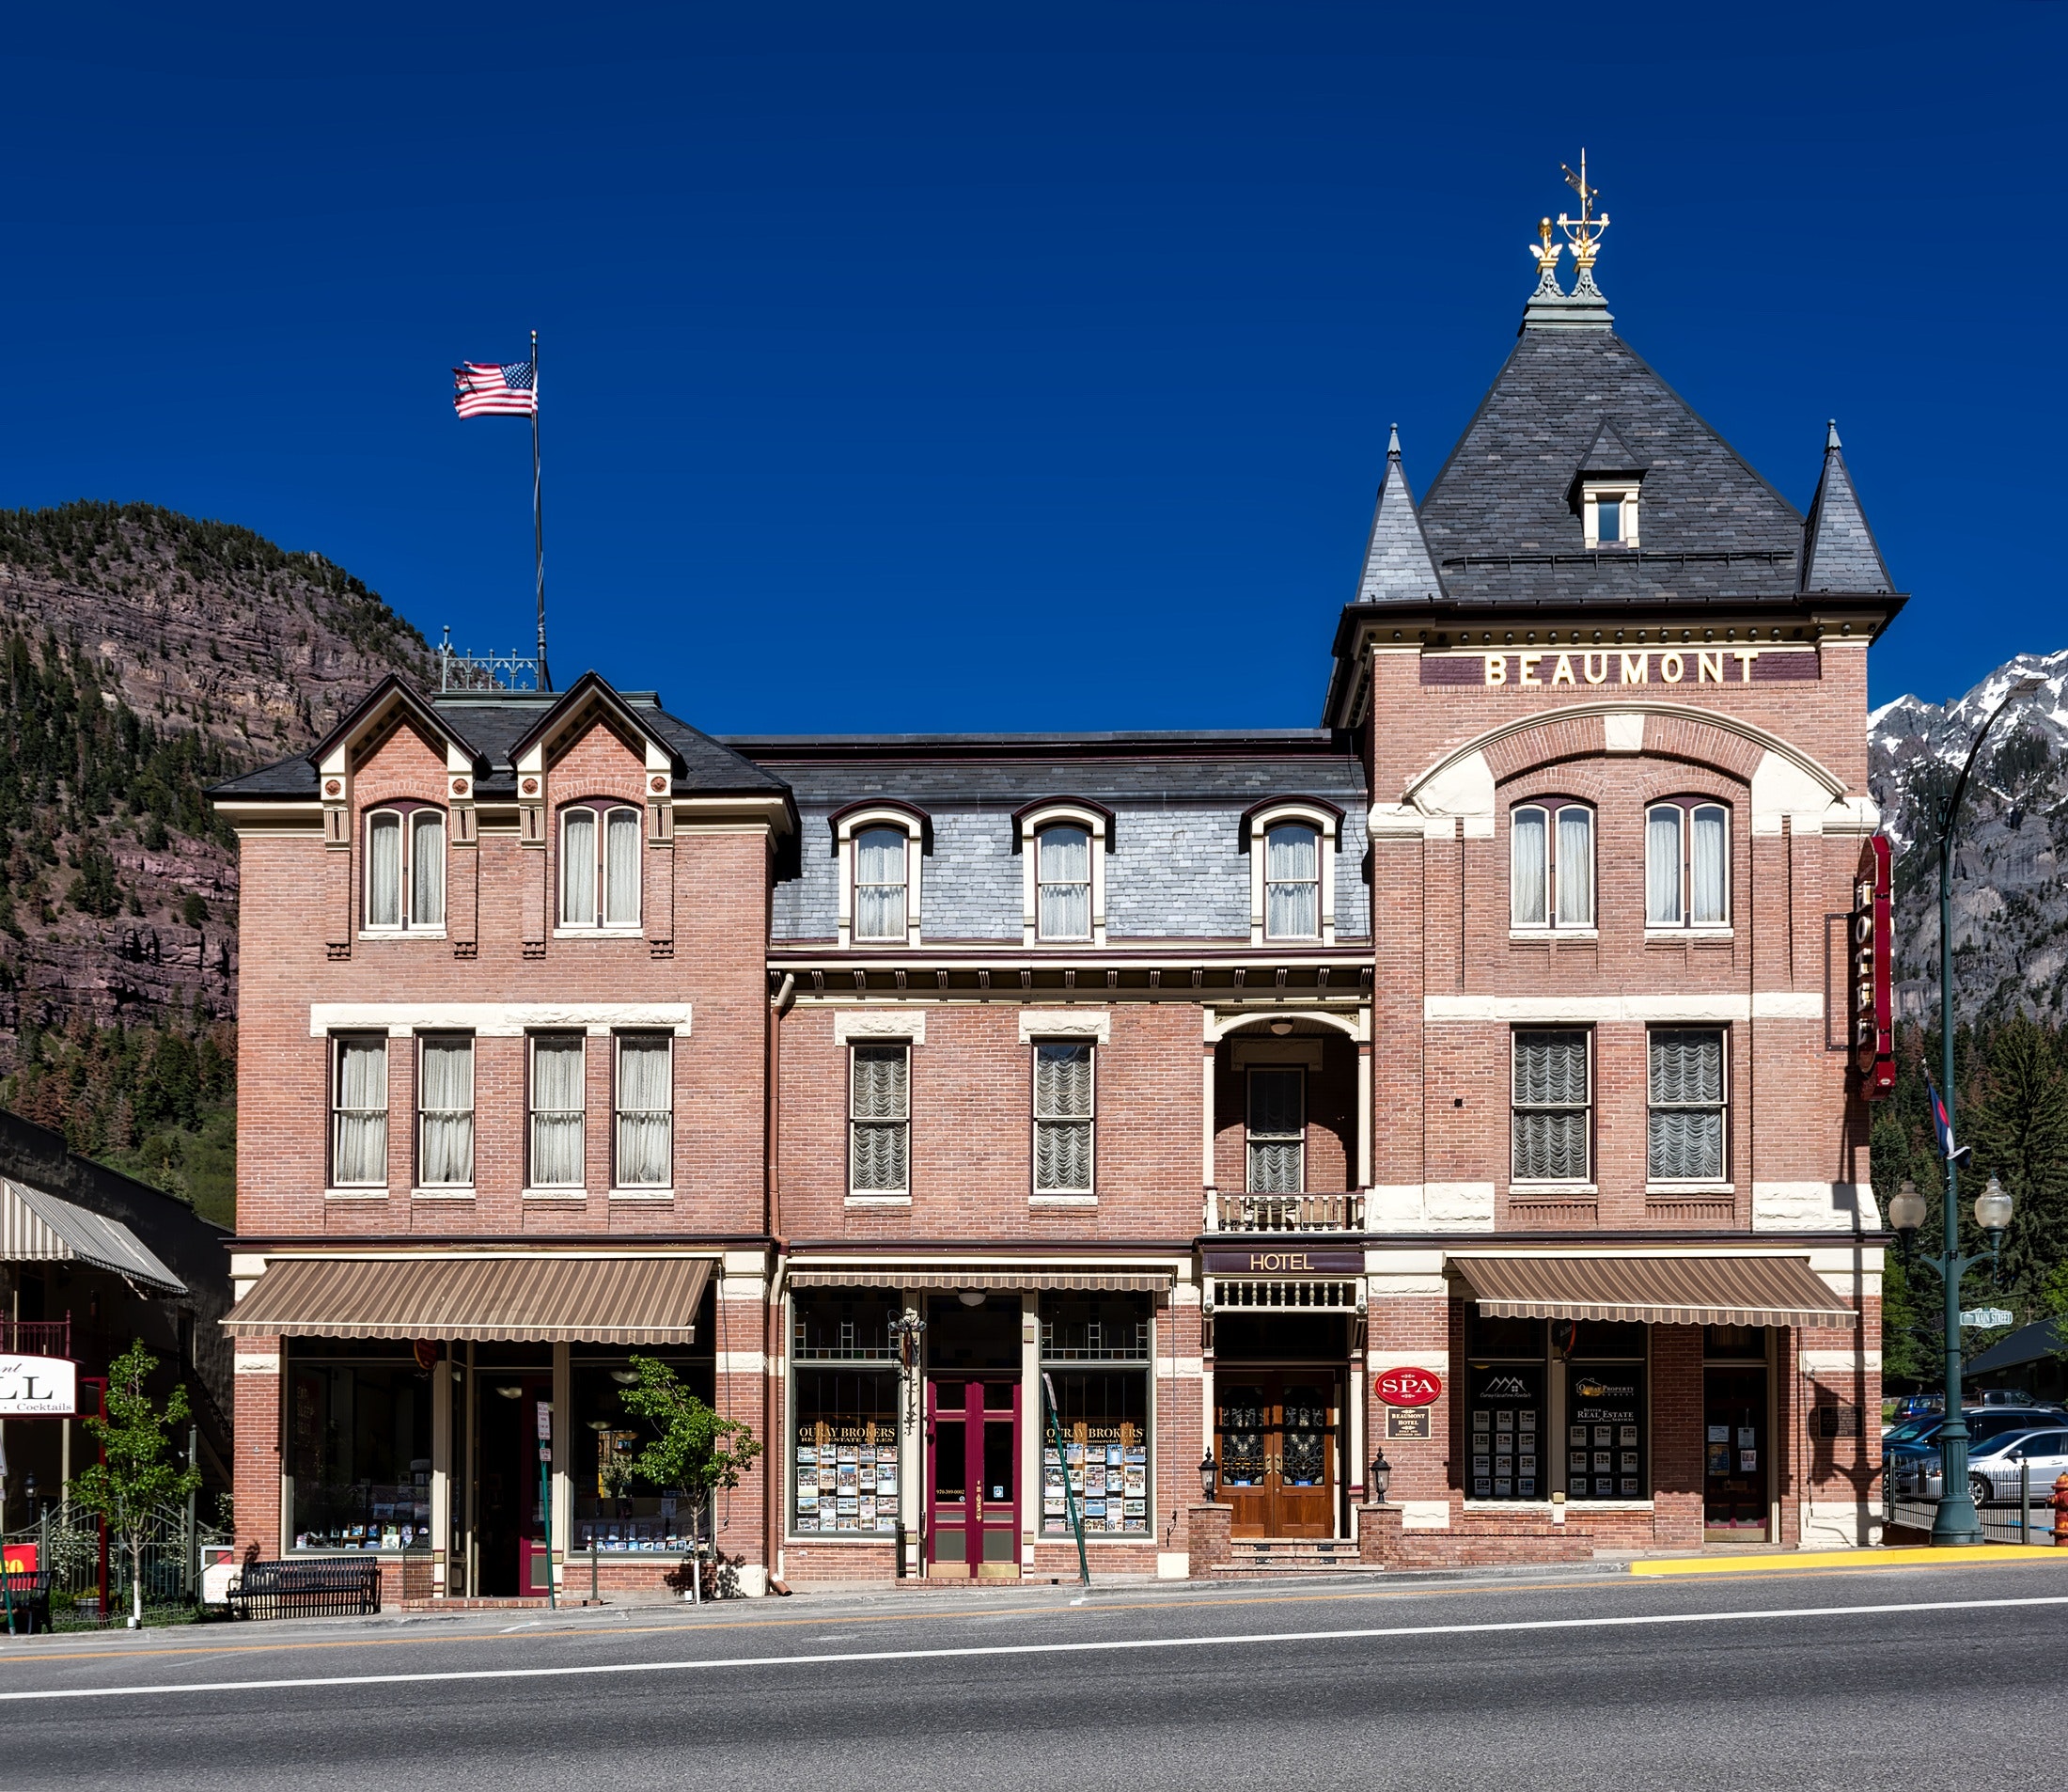
building, landmark, architecture, property, town, house, residential area, city, home, facade, sky, real estate, mixed use, downtown, street, historic house, mansion